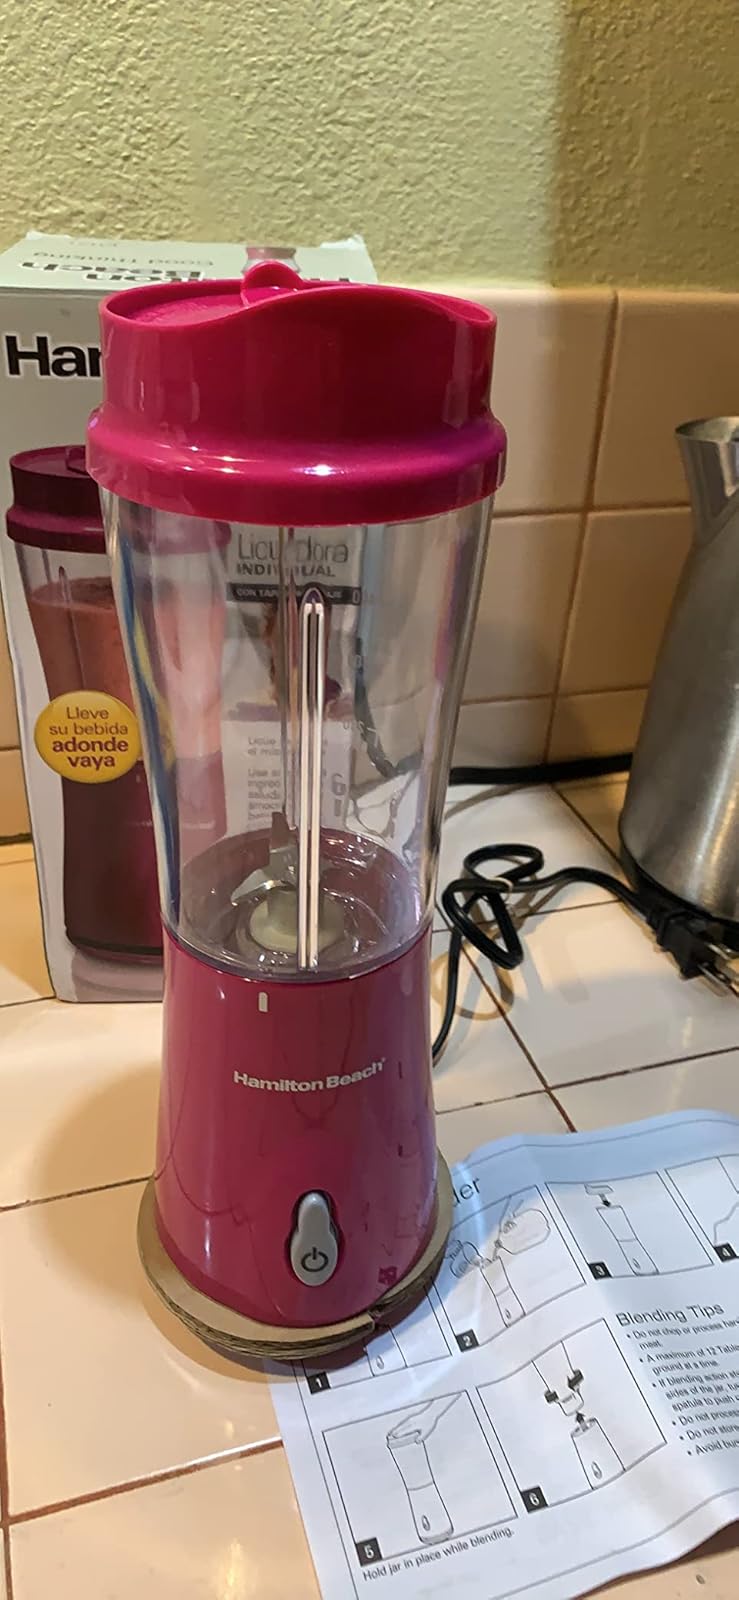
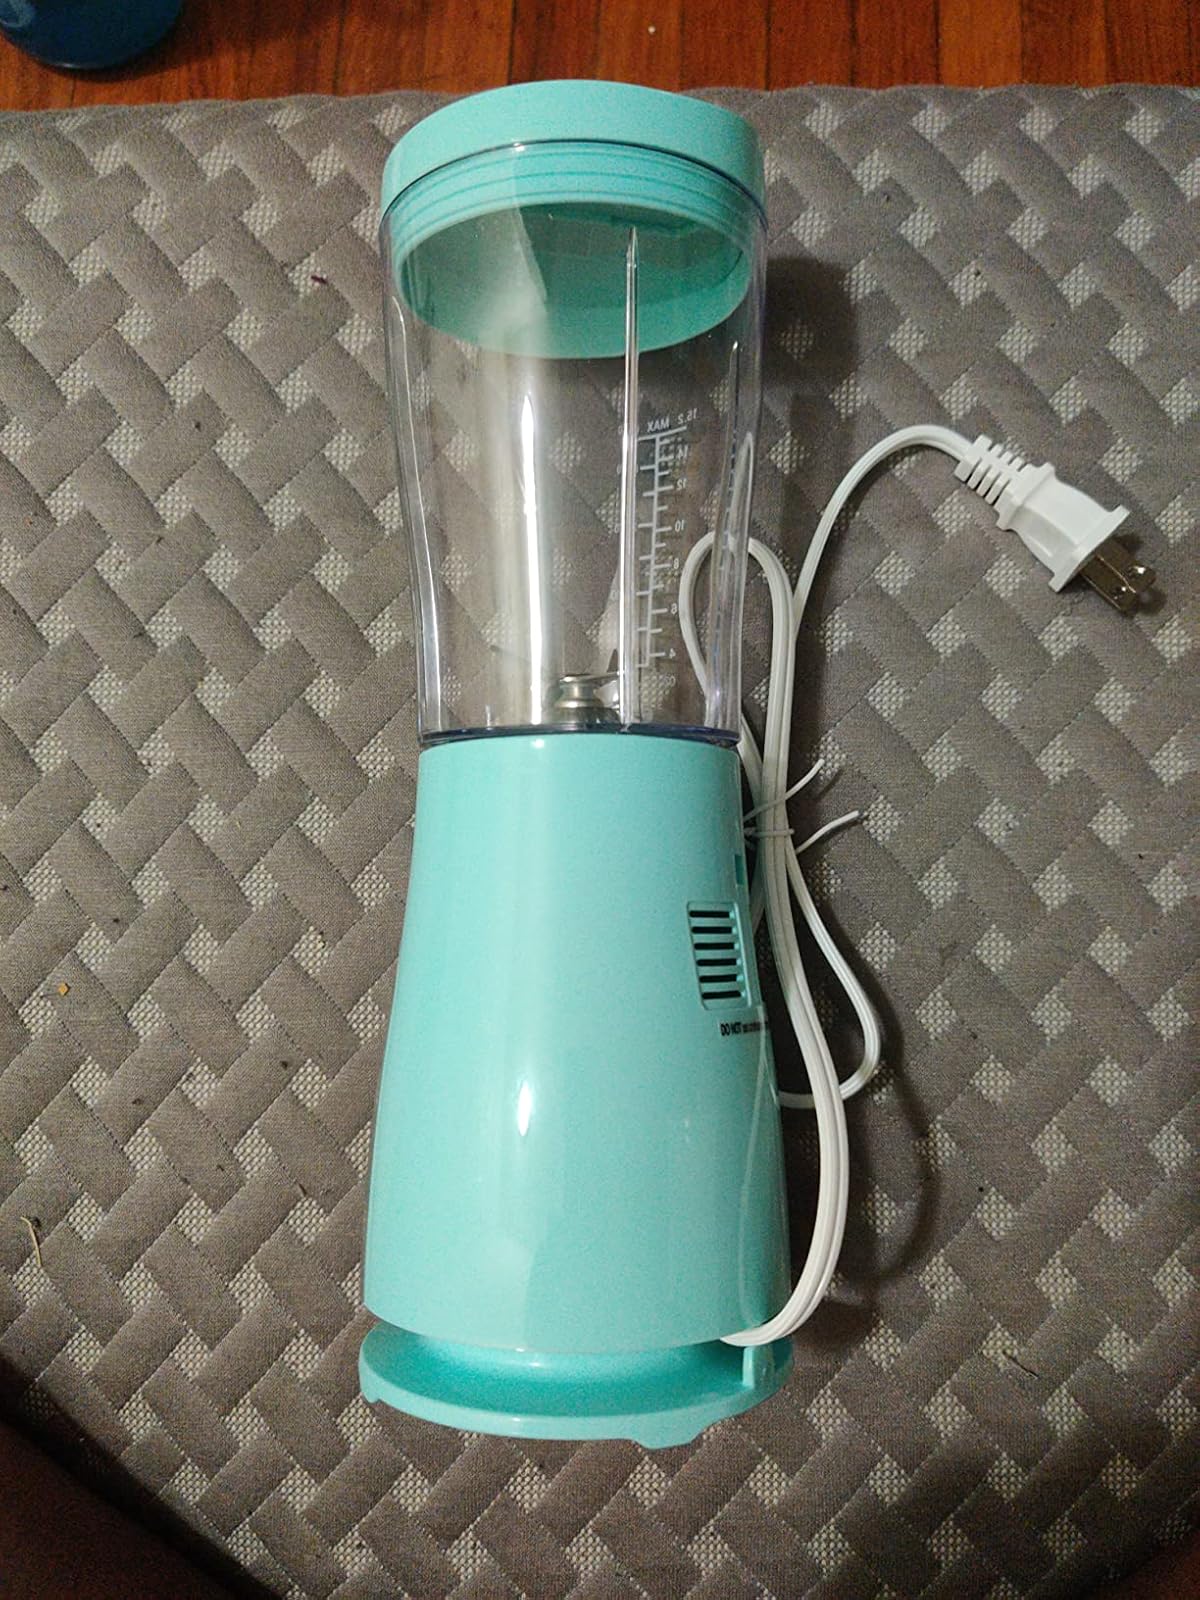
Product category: items_blender
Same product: no